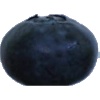
Label: Blueberry 1